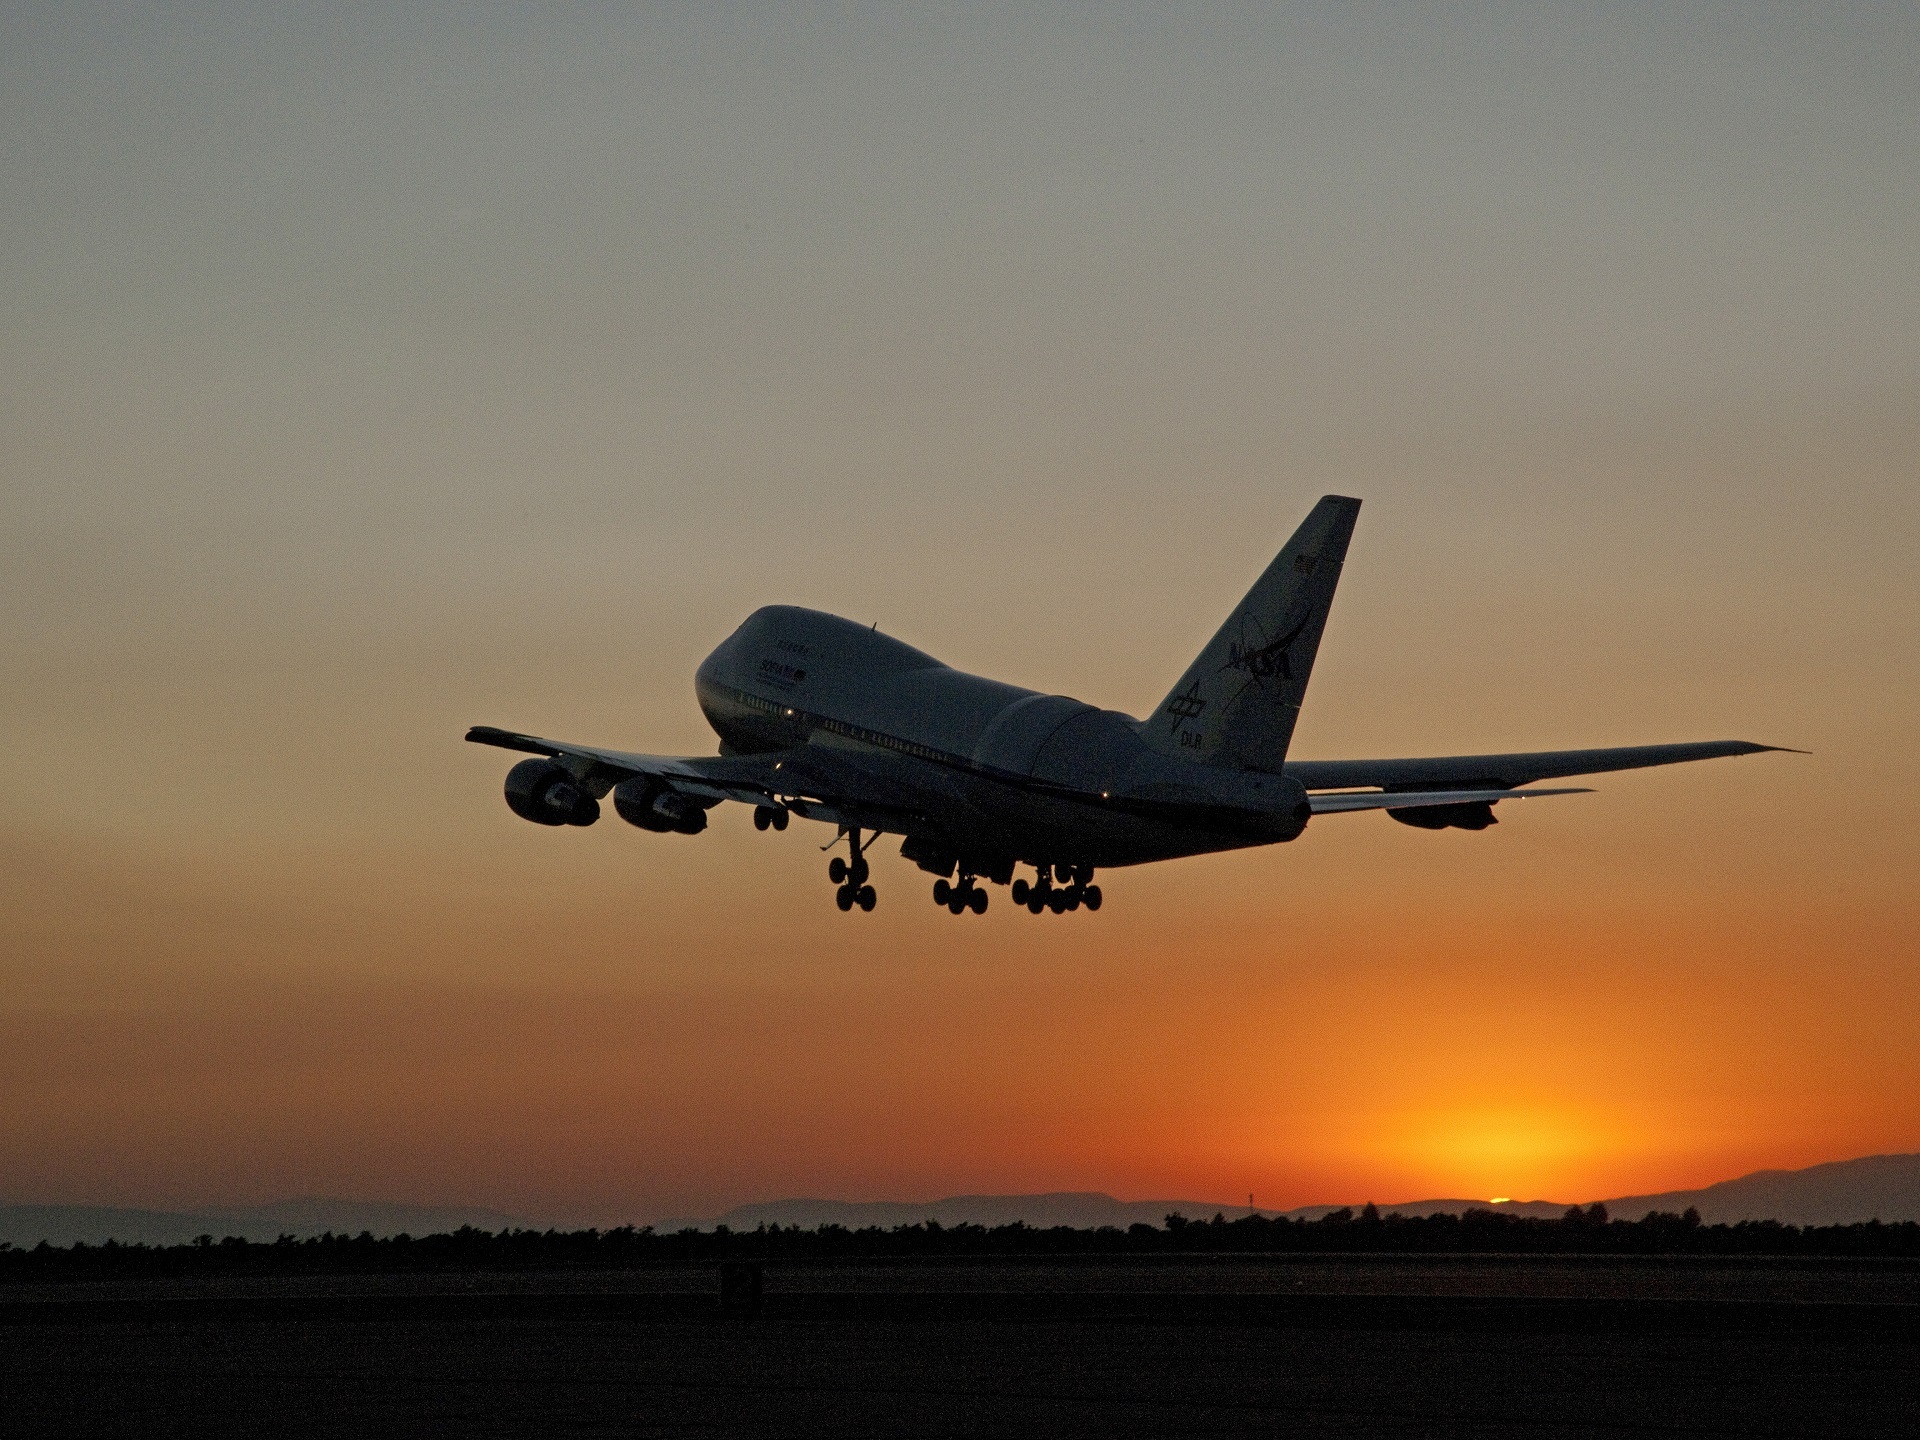
silhouette, wing, sky, technology, sunset, flying, airplane, aircraft, telescope, vehicle, airline, aviation, flight, colorful, nasa, observatory, research, national, science, airliner, modified, administration, landing, boeing, takeoff, sofia, jetliner, air force, jet aircraft, airbus a330, boeing 777, boeing 747, boeing 767, air travel, atmosphere of earth, wide body aircraft, boeing 747sp, aeronautics and space, stratospheric observatory, infrared astronomy